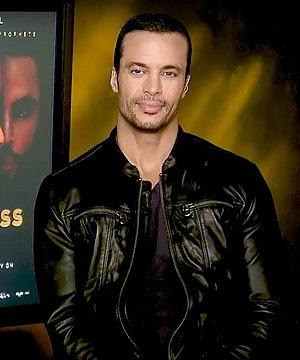
Matt Cedeño est un acteur américain.